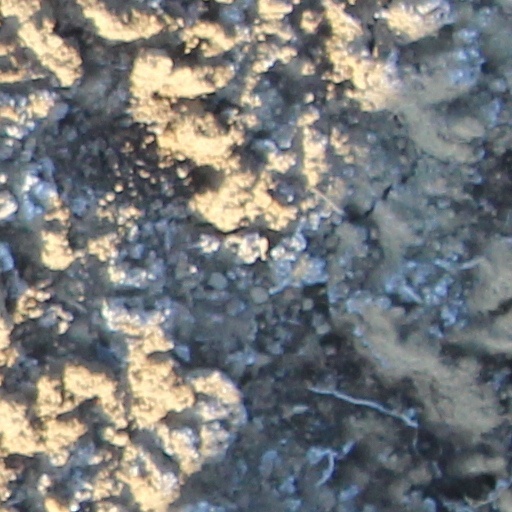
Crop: wheat